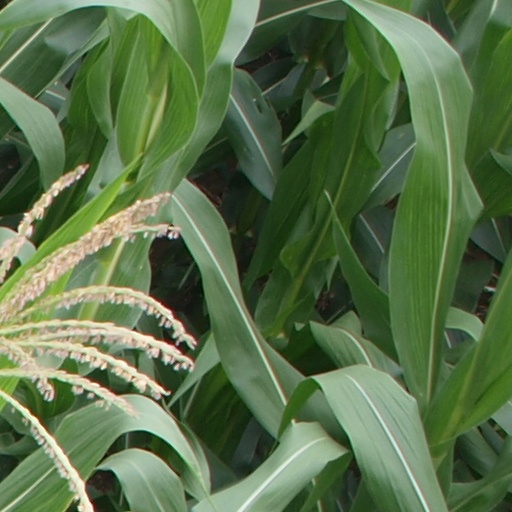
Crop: maize; corn